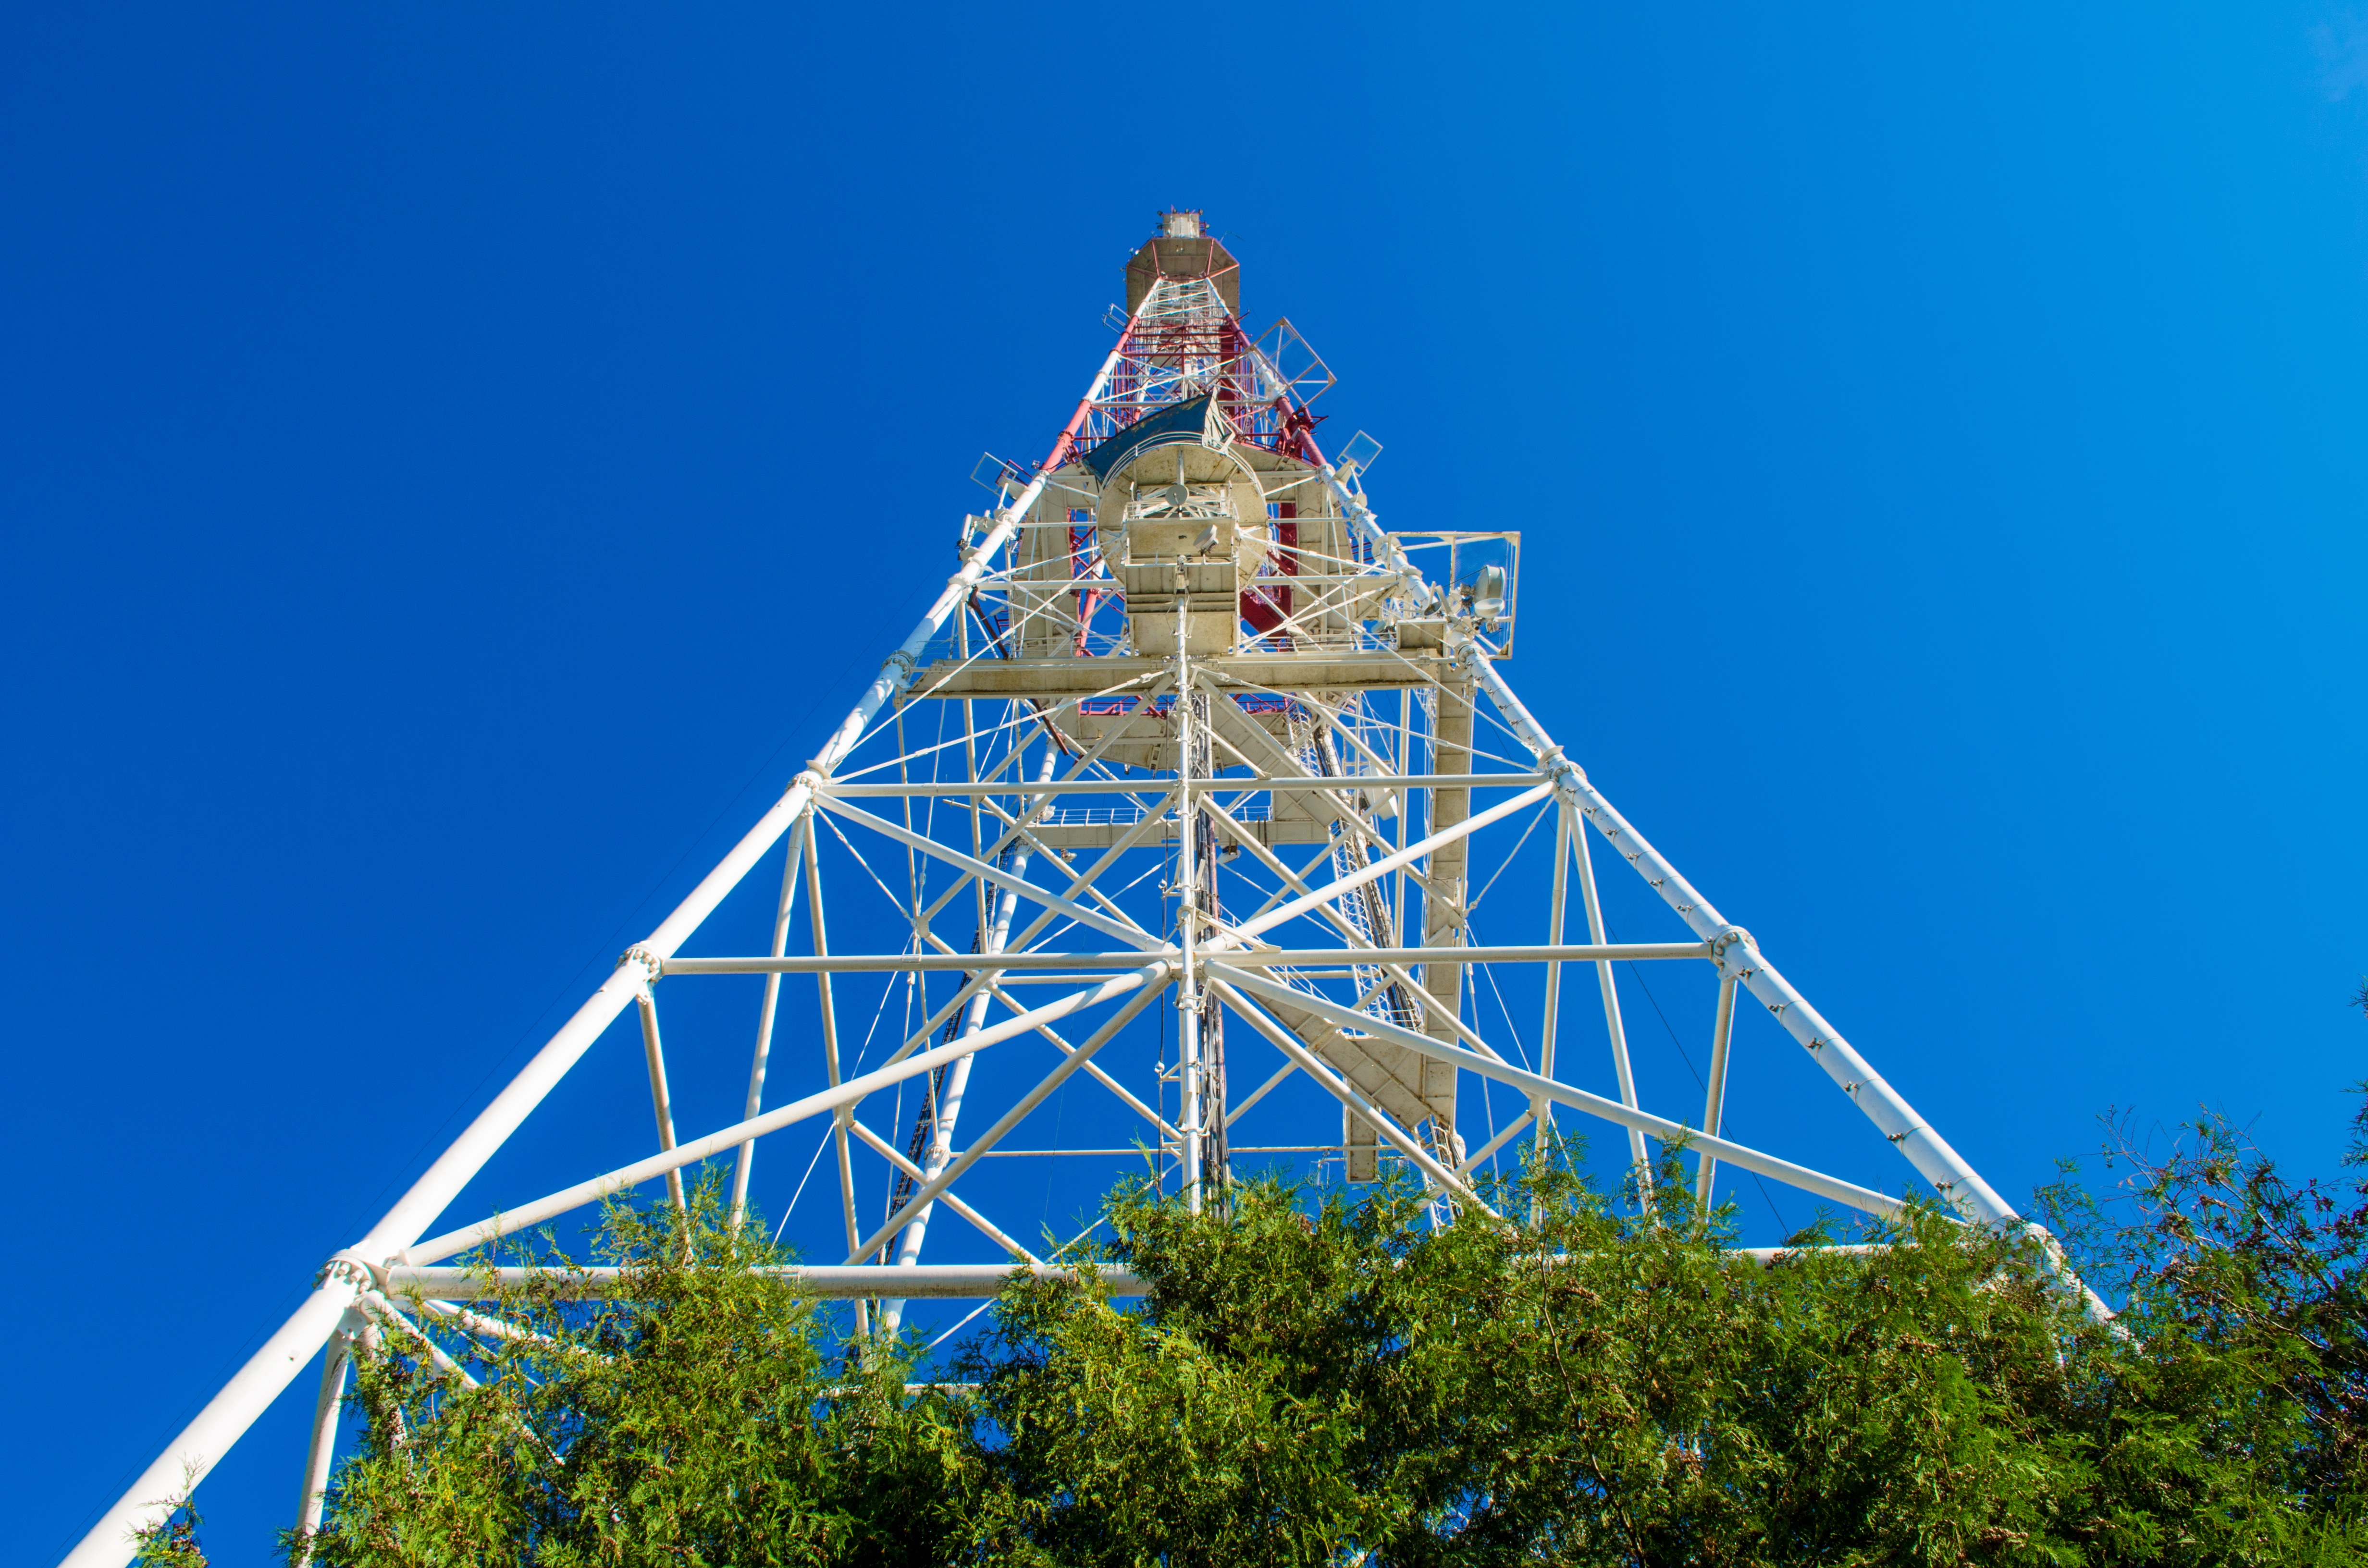
landscape, architecture, street, building, city, summer, vacation, construction, amusement park, tower, journey, park, romantic, landmark, tourism, sculpture, euro, ukraine, beautiful, center, style, renaissance, european, historical, classic, baroque, lviv, the fa ade of the, amusement ride